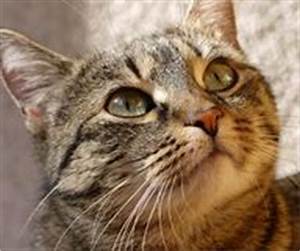
Label: gatto